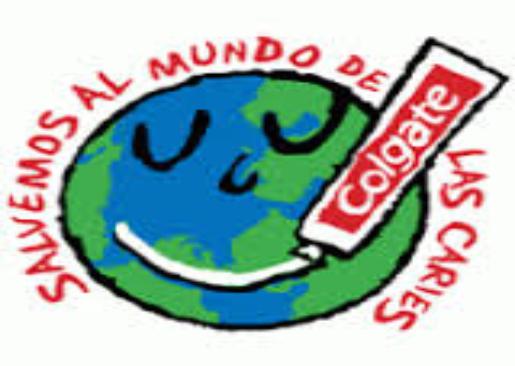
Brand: Colgate
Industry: Others